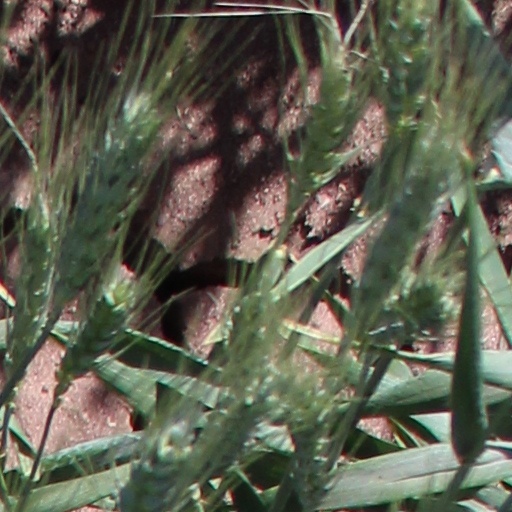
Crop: wheat